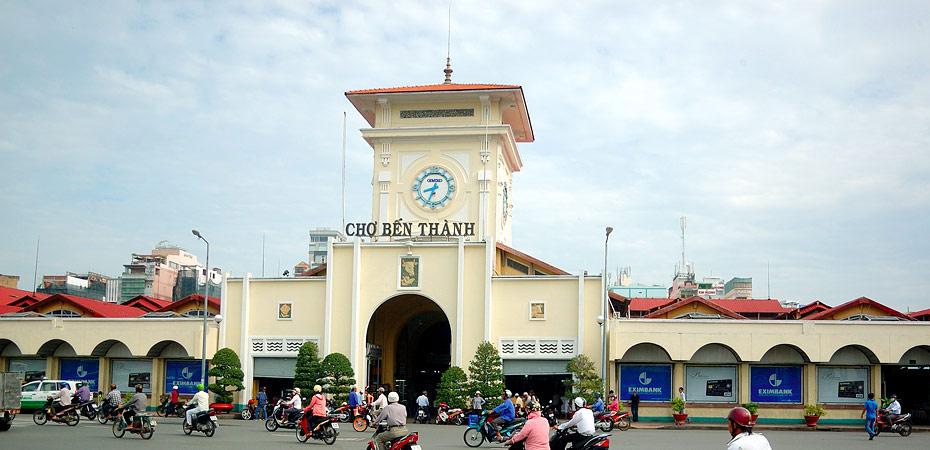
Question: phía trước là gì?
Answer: phía trước là chợ bến thành